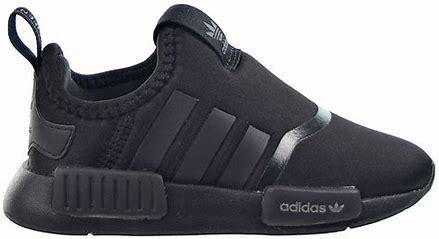
Brand: Adidas
Model: NMD 360